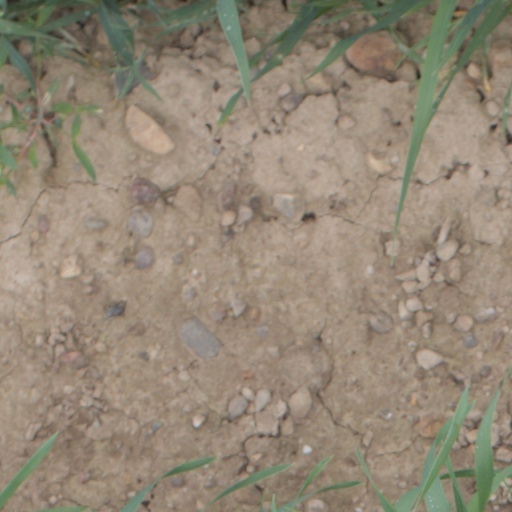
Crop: wheat